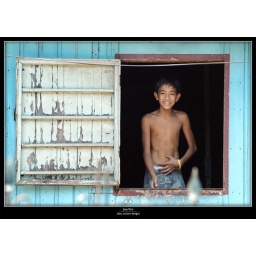
kid standing in a window